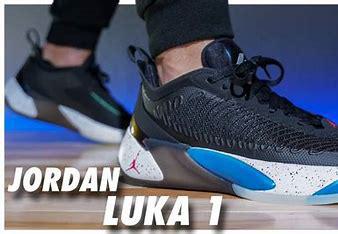
Brand: Jordan
Model: Luka 1